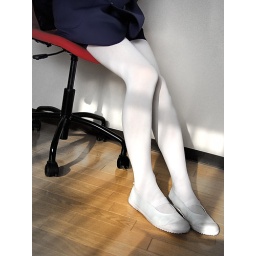
Sitting on a red chair in late afternoon sunlight